Bay Point Farm

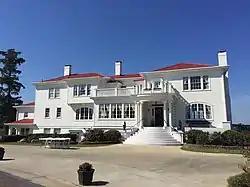
Obici House, 2018

Bay Point Farm, also known as the Bay Point Dairy Farm, the Obici House, and Sleepy Hole Golf Course, is an American historic home and dairy farm located at Suffolk, Virginia. The main house is an irregularly planned Italian Renaissance style house overlooking the Nansemond River. It is a two-story, single-family dwelling, with the original section dated to about 1870. The two end blocks were added in 1925 and have hipped roofs. Associated with the house are the garage, a silo, storage building, large farm building, and small shed. Bay Point Farm was the home of Amedeo Obici, the Planters Nut and Chocolate Company founder. Obici purchased Bay Point Farm in 1924 and remained in Suffolk at Bay Point Farm until his death in 1947.